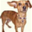
Label: dog